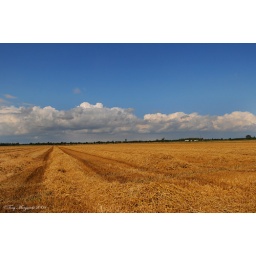
Crops have been gathered near Ely leaving their golden stuble with a mixture of cloud and blue sky.